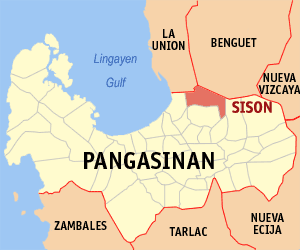
Sison est une municipalité de la province de Pangasinan, aux Philippines.